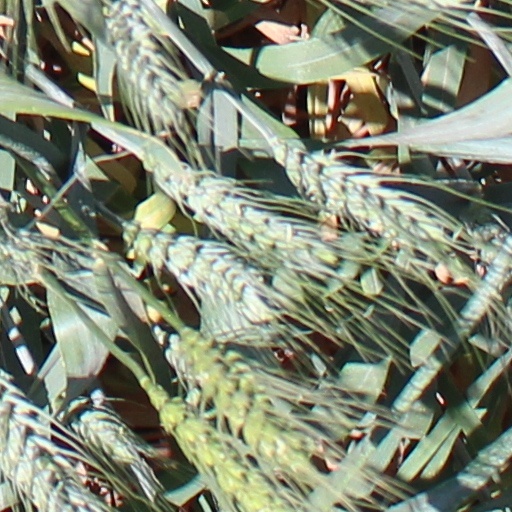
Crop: wheat